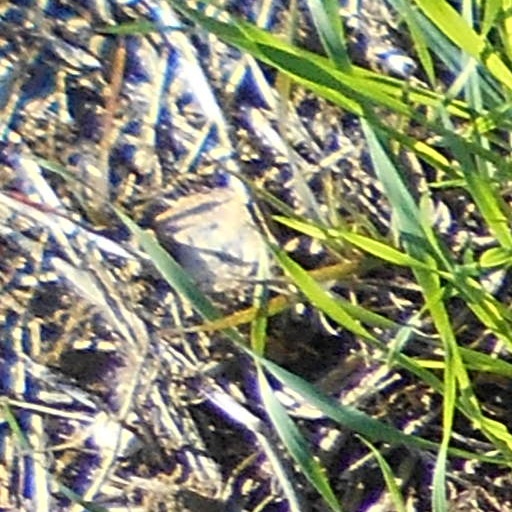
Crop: wheat